Romanian Greek Catholic Church

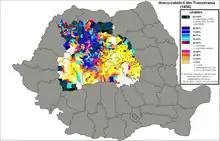
Greek-Catholics in historical Transylvania (1850 census)

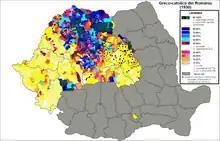
Greek-Catholics in Banat, Crișana, Maramureș and Transylvania (1930 census)

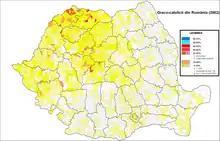
Greek-Catholics in Romania (2002 census)

Iuliu Hossu, Bishop of Cluj, turned down a proposal of the Romanian Orthodox Patriarch, Iustinian Marina, to convert to Orthodoxy and be named Orthodox Archbishop of Iaşi and metropolitan of Moldavia, and thereby become the official successor of the Romanian Orthodox Patriarch himself. Consequently, Hossu remained under house arrest. Year after year, he sent Memorandums to the President of the Republic, requesting that the country's laws and international agreements be observed with regard to the Romanian Greek-Catholic Church. In 1969, Pope Paul VI asked Hossu to allow himself to be made a cardinal. As Hossu was reluctant to leave Romania, the pope made him a cardinal only ""in pectore"", i.e. without publishing the fact, and this was only revealed on March 5, 1973, three years after Hossu's death.